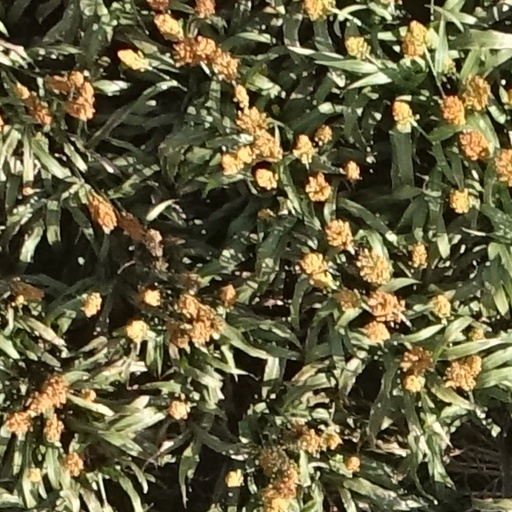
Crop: sorghum